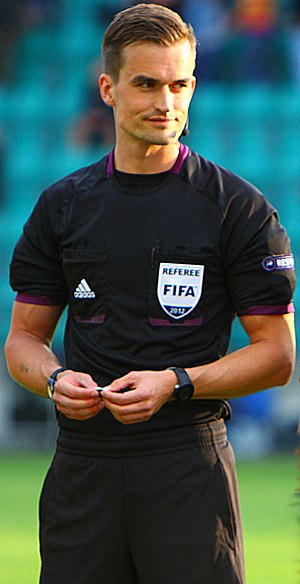
Kenn Hansen
Kenn Hansen er en tidligere dansk fodbolddommer, der dømte i den danske Superliga og internationalt under FIFA, hvor han var indrangeret som kategori 1-dommer, der er det næsthøjeste niveau for internationale dommere, Han indstillede sin dommerkarriere i 2015.